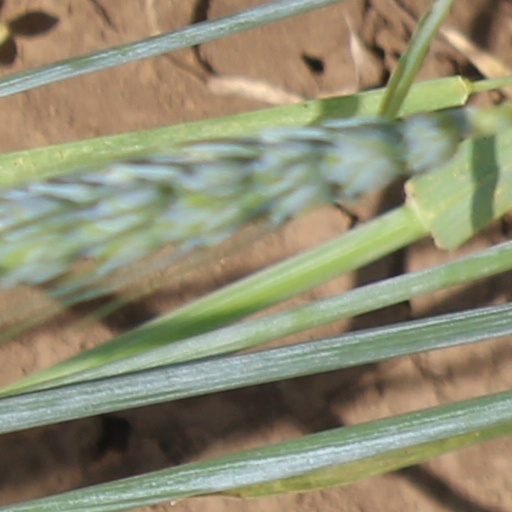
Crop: wheat